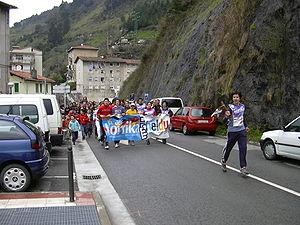
Soraluze en basque ou Placencia de las Armas en espagnol est une commune du Guipuscoa dans la communauté autonome du Pays basque en Espagne.
La Korrika est une course en faveur de la sauvegarde et de la promotion du basque et qui se réalise en parcourant en courant tout le Pays basque.